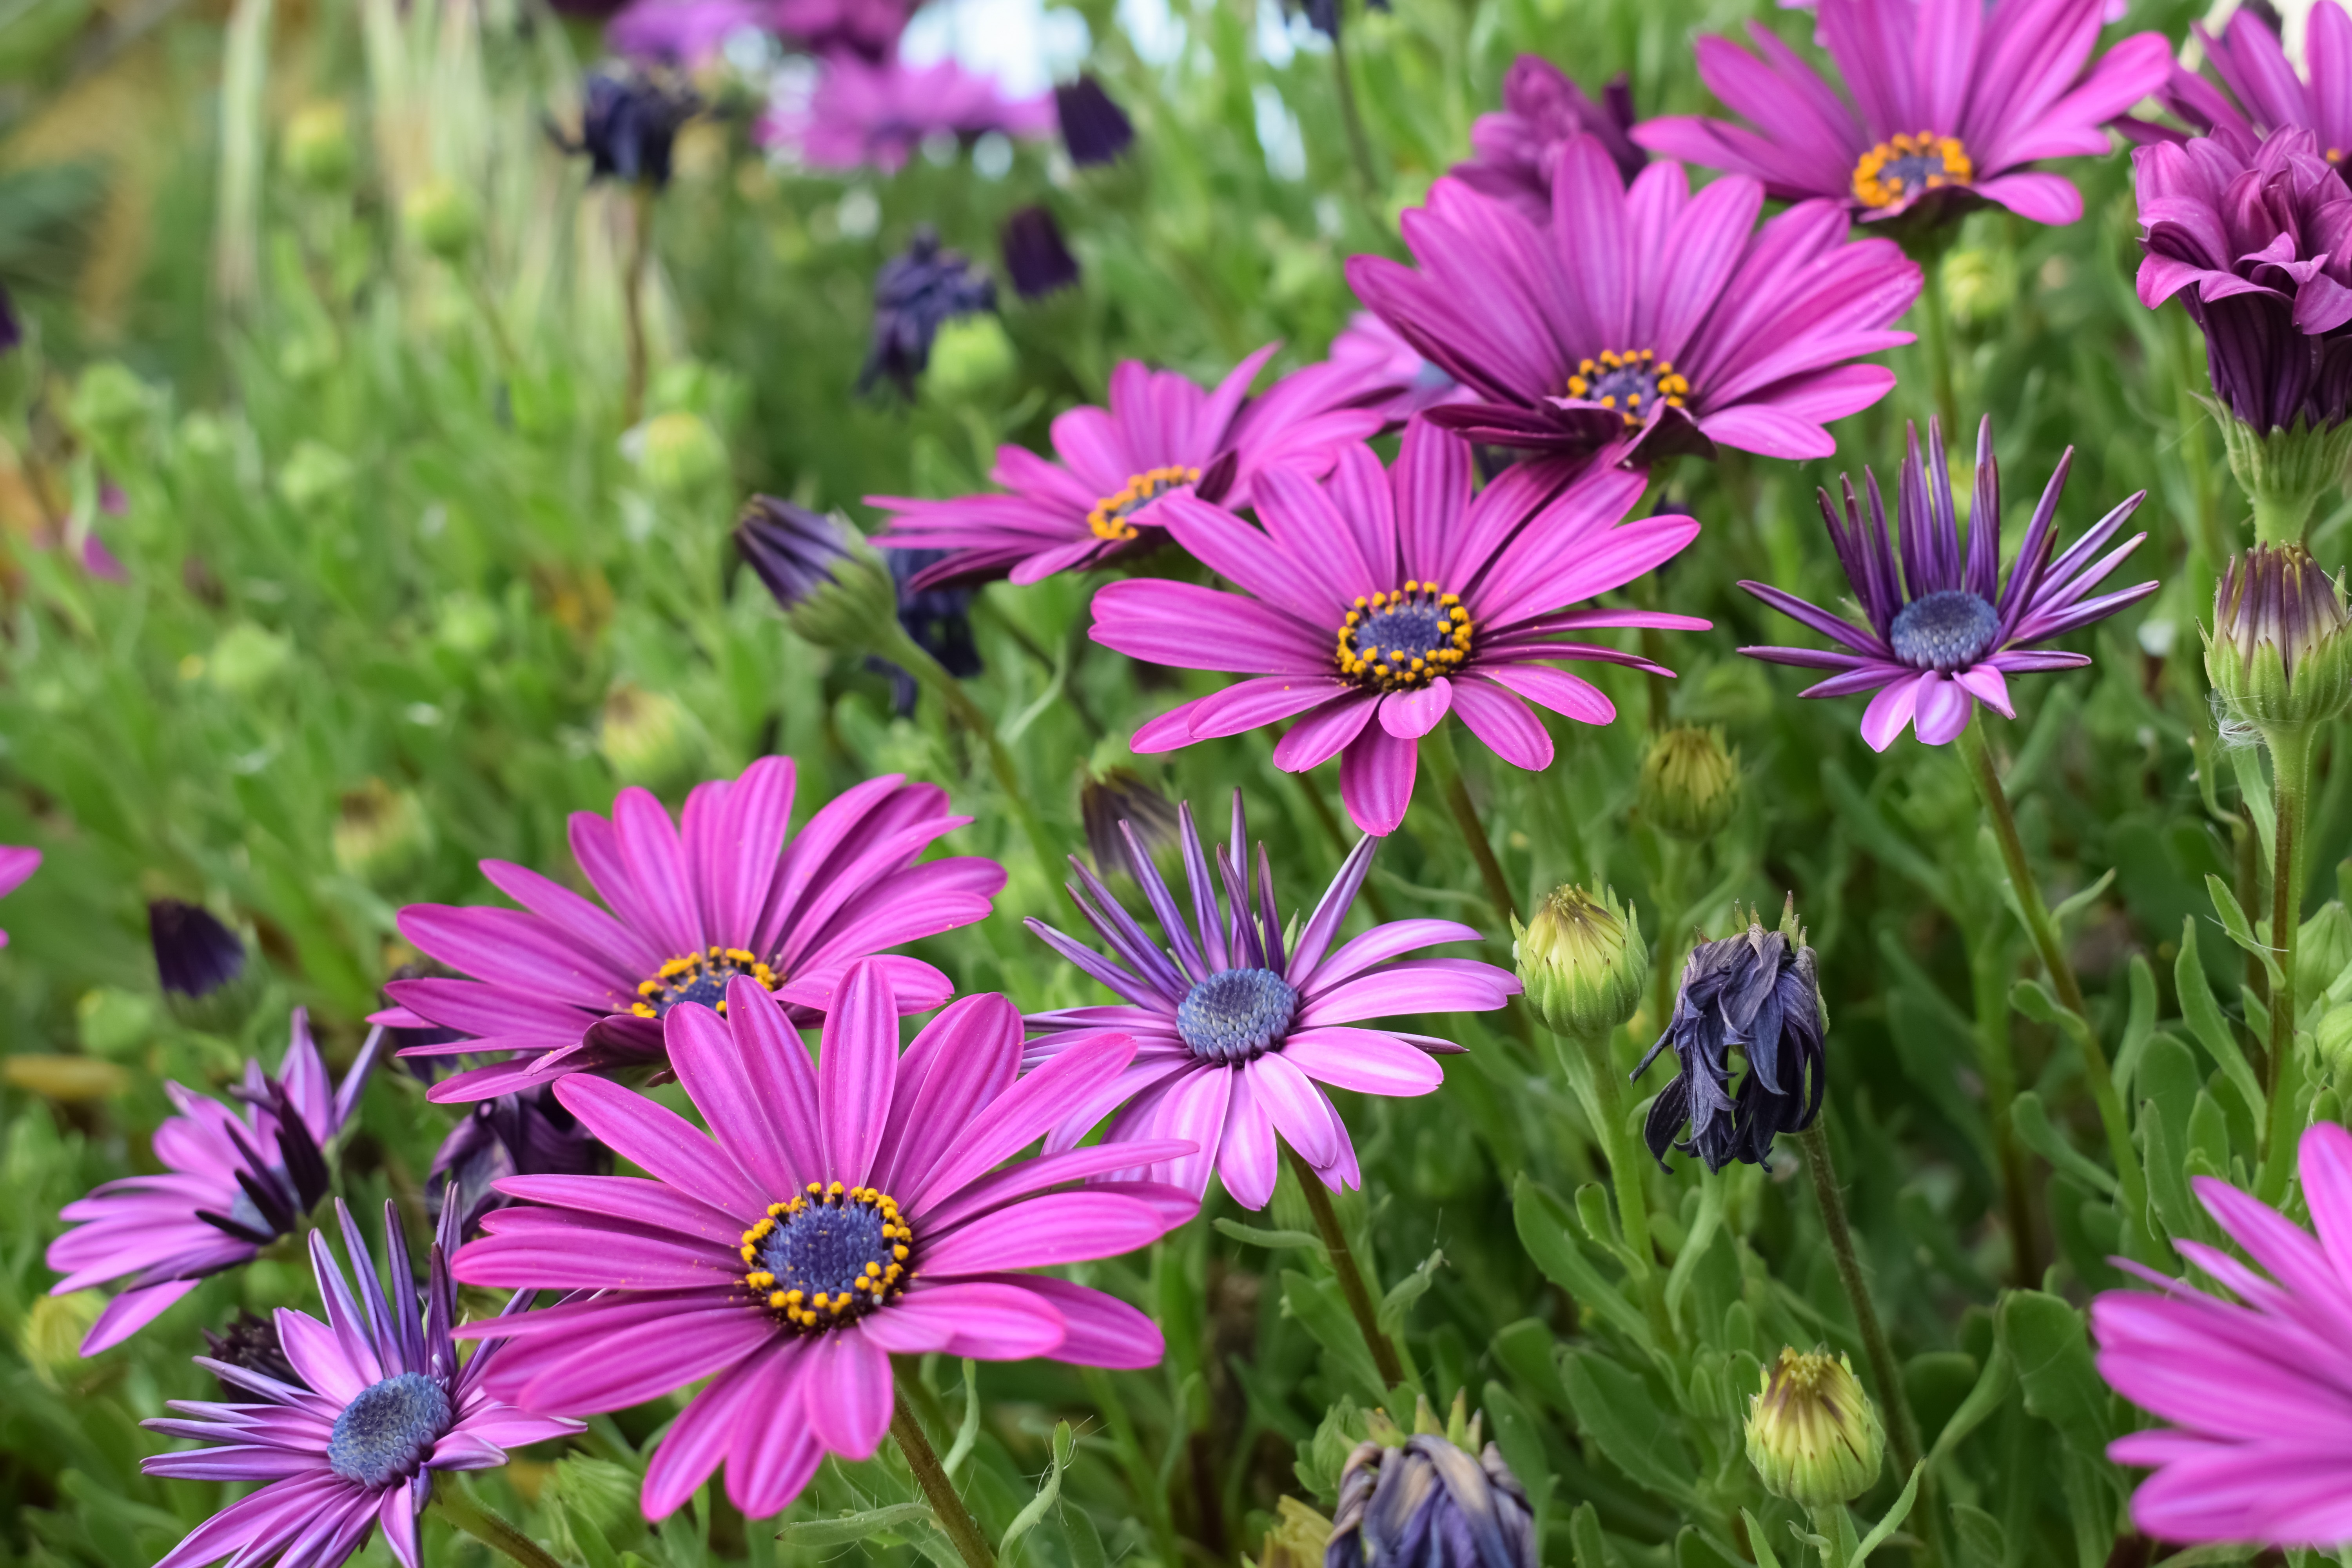
nature, blossom, plant, field, meadow, flower, purple, petal, bloom, spring, produce, botany, blooming, garden, flora, wildflower, aster, springtime, osteospermum, macro photography, flowering plant, daisy family, african daisy, annual plant, land plant, marguerite daisy, garden cosmos